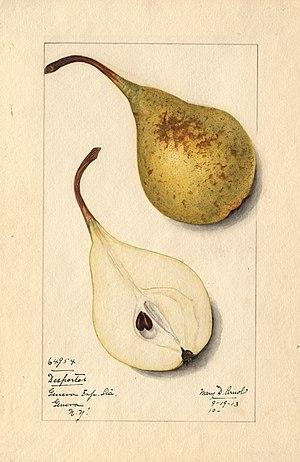
André Desportes, poire.
L'André Desportes est une variété ancienne de poire précoce.